Daffy Duck: The Marvin Missions

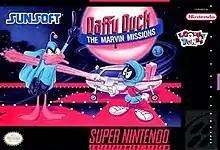
North American SNES box art

Daffy Duck: The Marvin Missions is an action video game for the Super NES. A different Game Boy game was released with the same title in North America, with the European Game Boy version known as Daffy Duck, and the Japanese Game Boy version is known as .